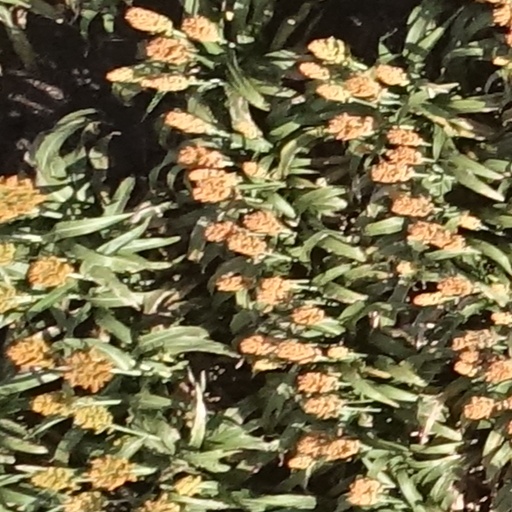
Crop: sorghum